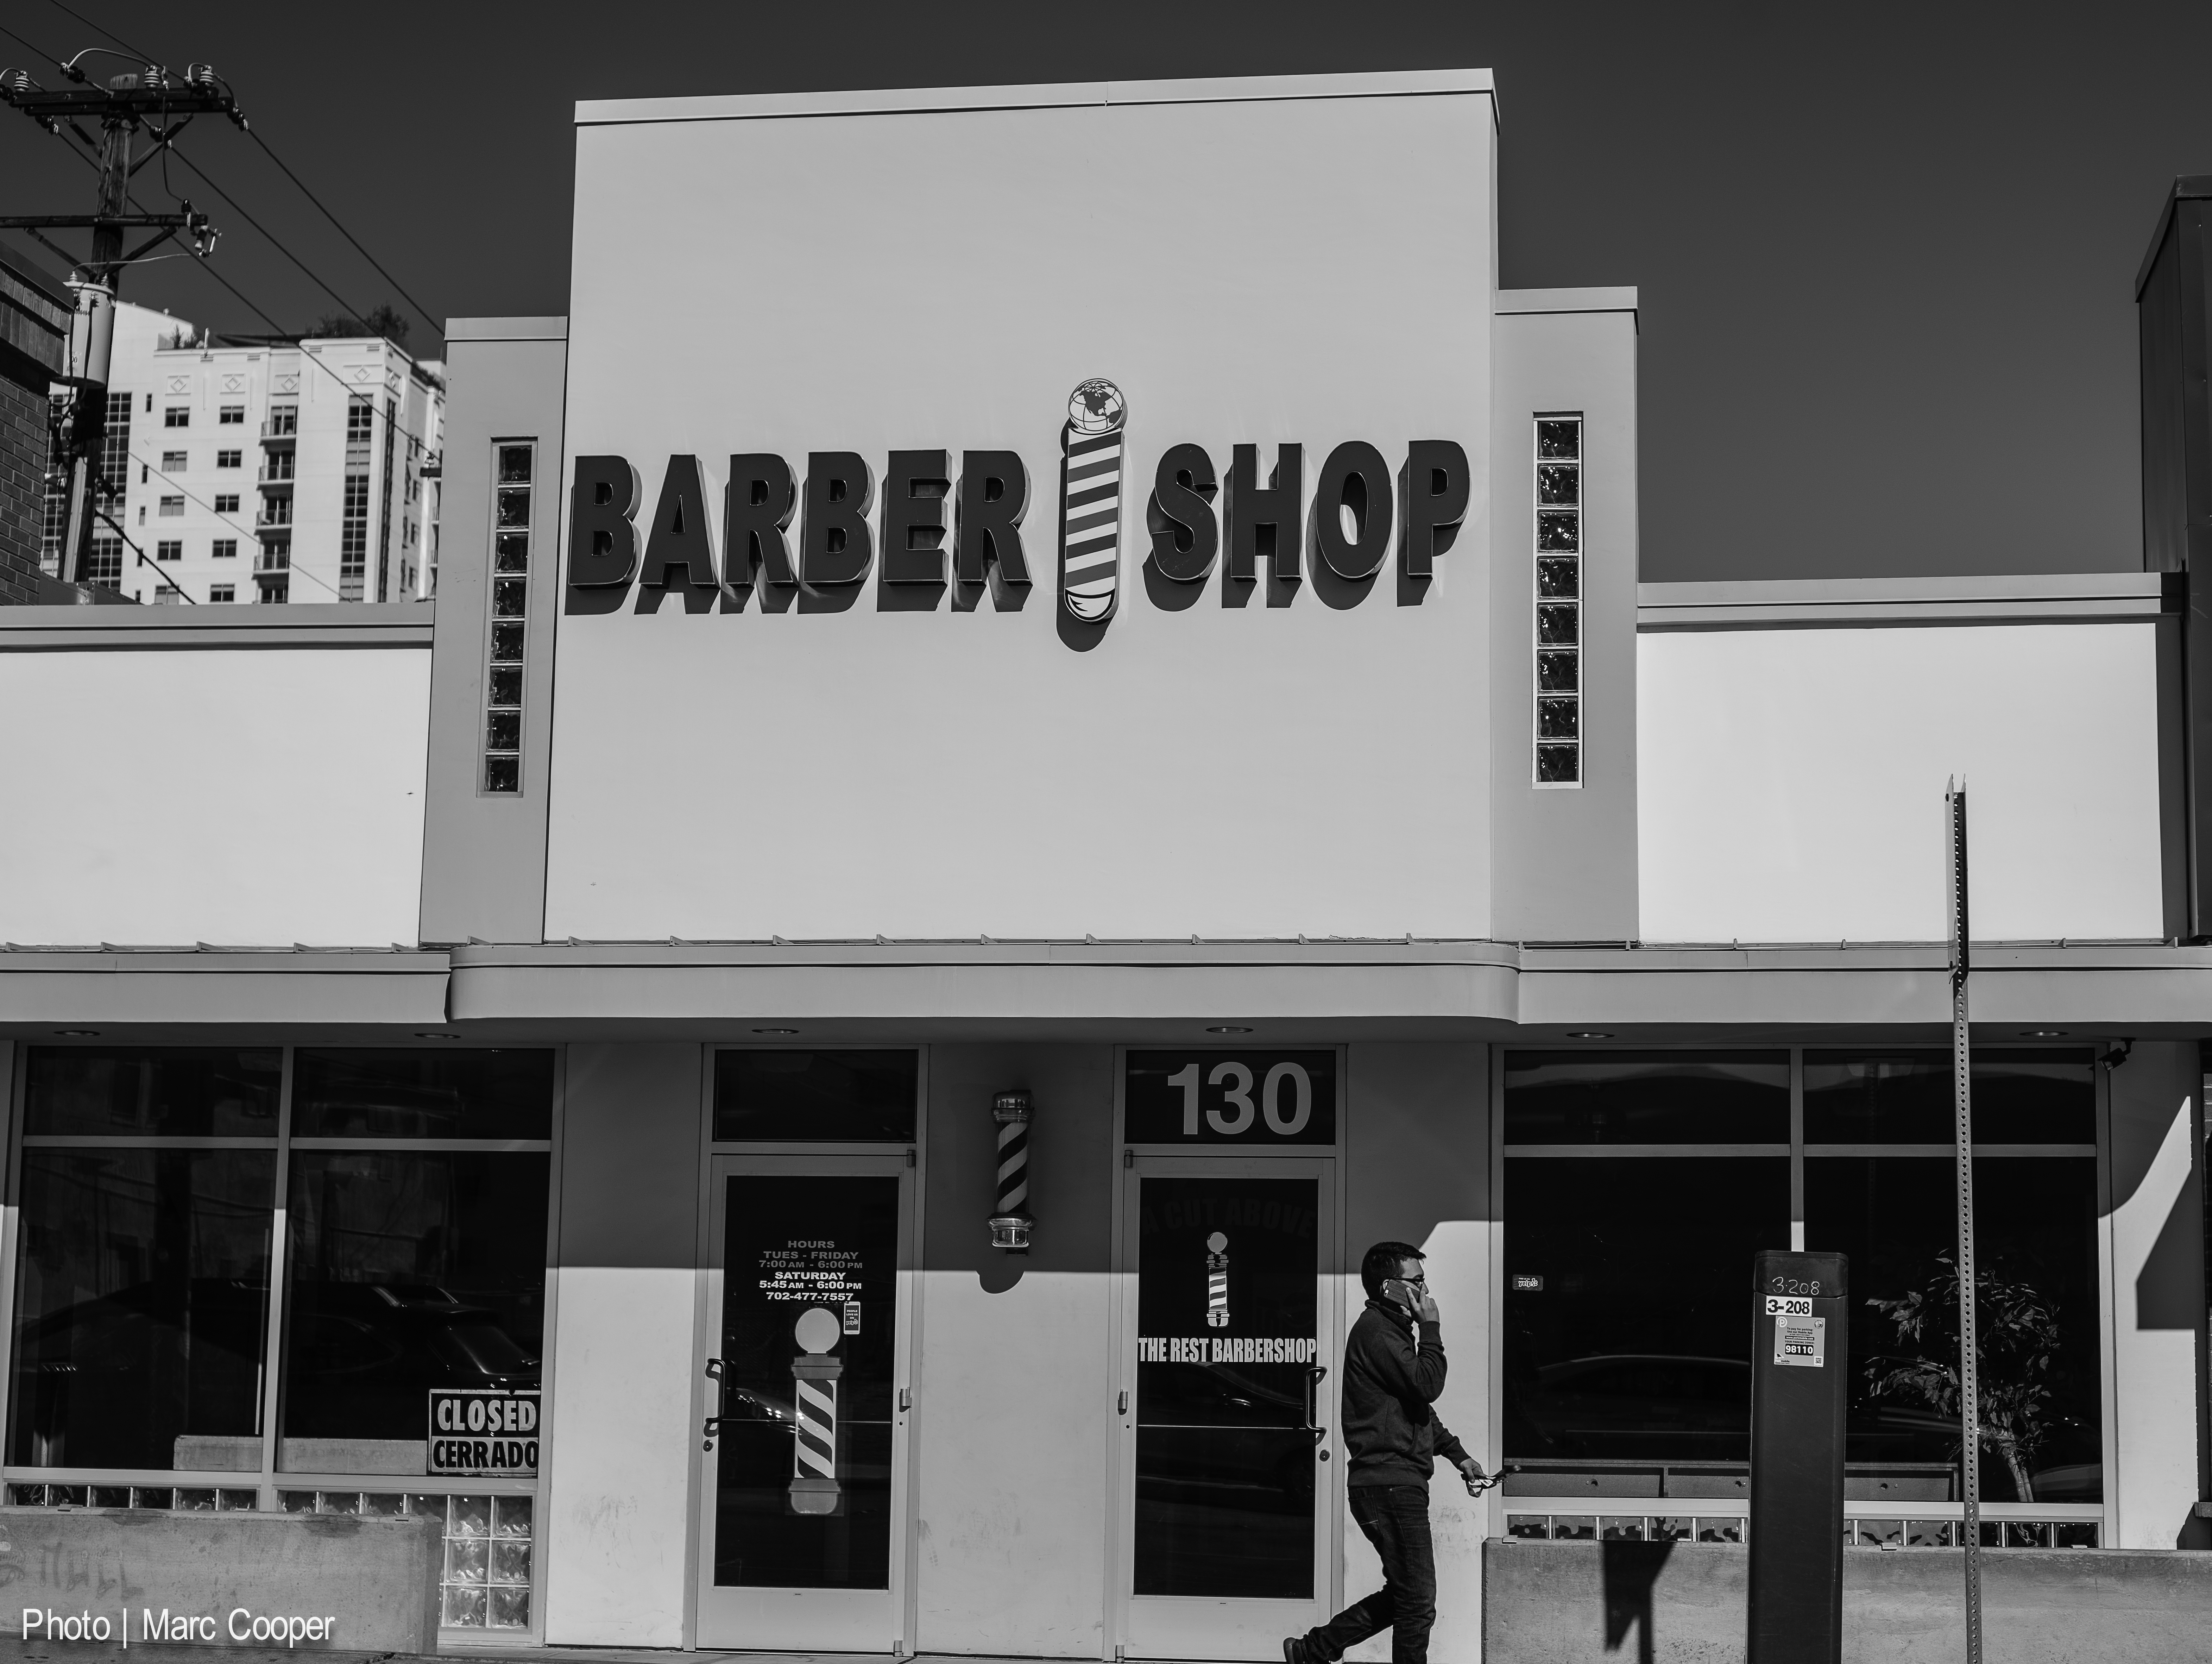
black and white, architecture, white, advertising, black, monochrome, interior design, barbershop, design, image, vegasstreet, lasvegas, shape, monochrome photography